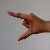
The image shows a hand gesture representing the letter 'Z' in Indian Sign Language.